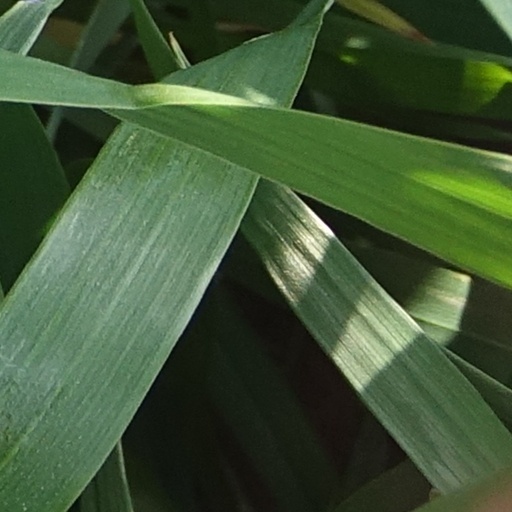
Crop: wheat